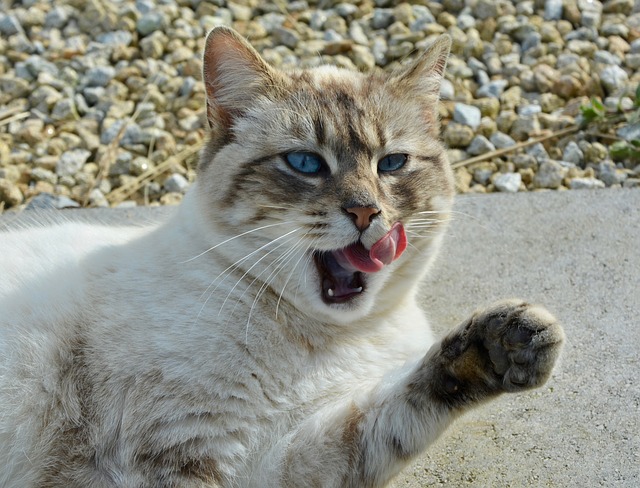
Label: cat